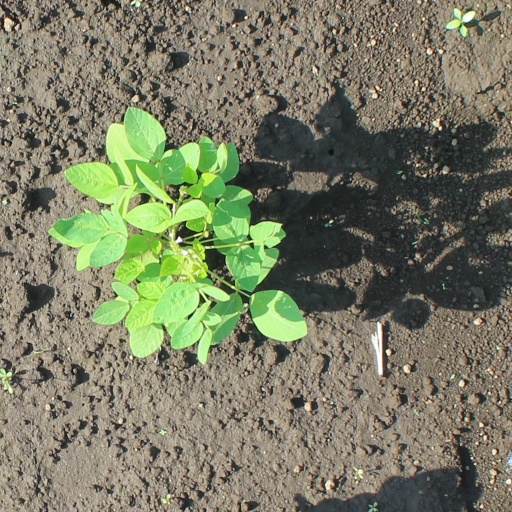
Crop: soybean